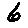
Label: 6